Duladeo Temple

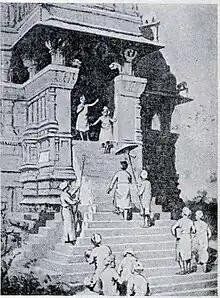
A 19th century artist's depiction of king Kirttivarman visit to the temple in the 11th century CE

Duladeo Temple is one of the 22 temples to the Hindu god Shiva, which are among the 87 temples that were created by the Chandela rulers of Central India. The peak period of building activity was from 950 to 1050 AD in the small village of Khajuraho. The temples belong to the traditional religions of Hinduism and Jainism. They are identified under three groups or three zones - the western zone, the eastern zone and the southern zone. Ibn Batuta, the Moroccan traveller had attested to the existence of these temples even in 1335. The temples in the southern group are the Duladeo and Chaturbhujs. All the extant temples were inscribed in 1986 under the UNESCO List of World Heritage Sites under Criterion III for its artistic creation and under Criterion V for the culture of the Chandellas that was popular till the country was invaded by Muslims in 1202. It is also said that Madanaverman (1128–1165) of the Chandela dynasty built this temple during his reign.